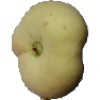
Label: Peach Flat 1